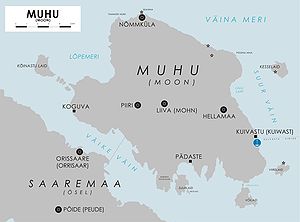
Muhu
Øen Muhu
Muhu er Estlands tredjestørste ø efter Øsel og Hiiumaa. Muhu ligger nordøst for Øsel i Østersøen mellem Øsel og fastlandet. Øen har et areal på 198 km². Sammen med nogen mindre øer er øen Muhu en kommune i Saare fylke med 1844 indbyggere. Øens og kommunens administrationscentrum er Liiva.